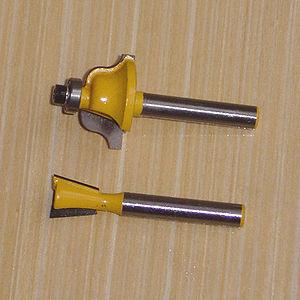
La défonceuse est une machine électroportative utilisée en menuiserie, en ébénisterie, en lutherie et dans beaucoup de métiers du bois.